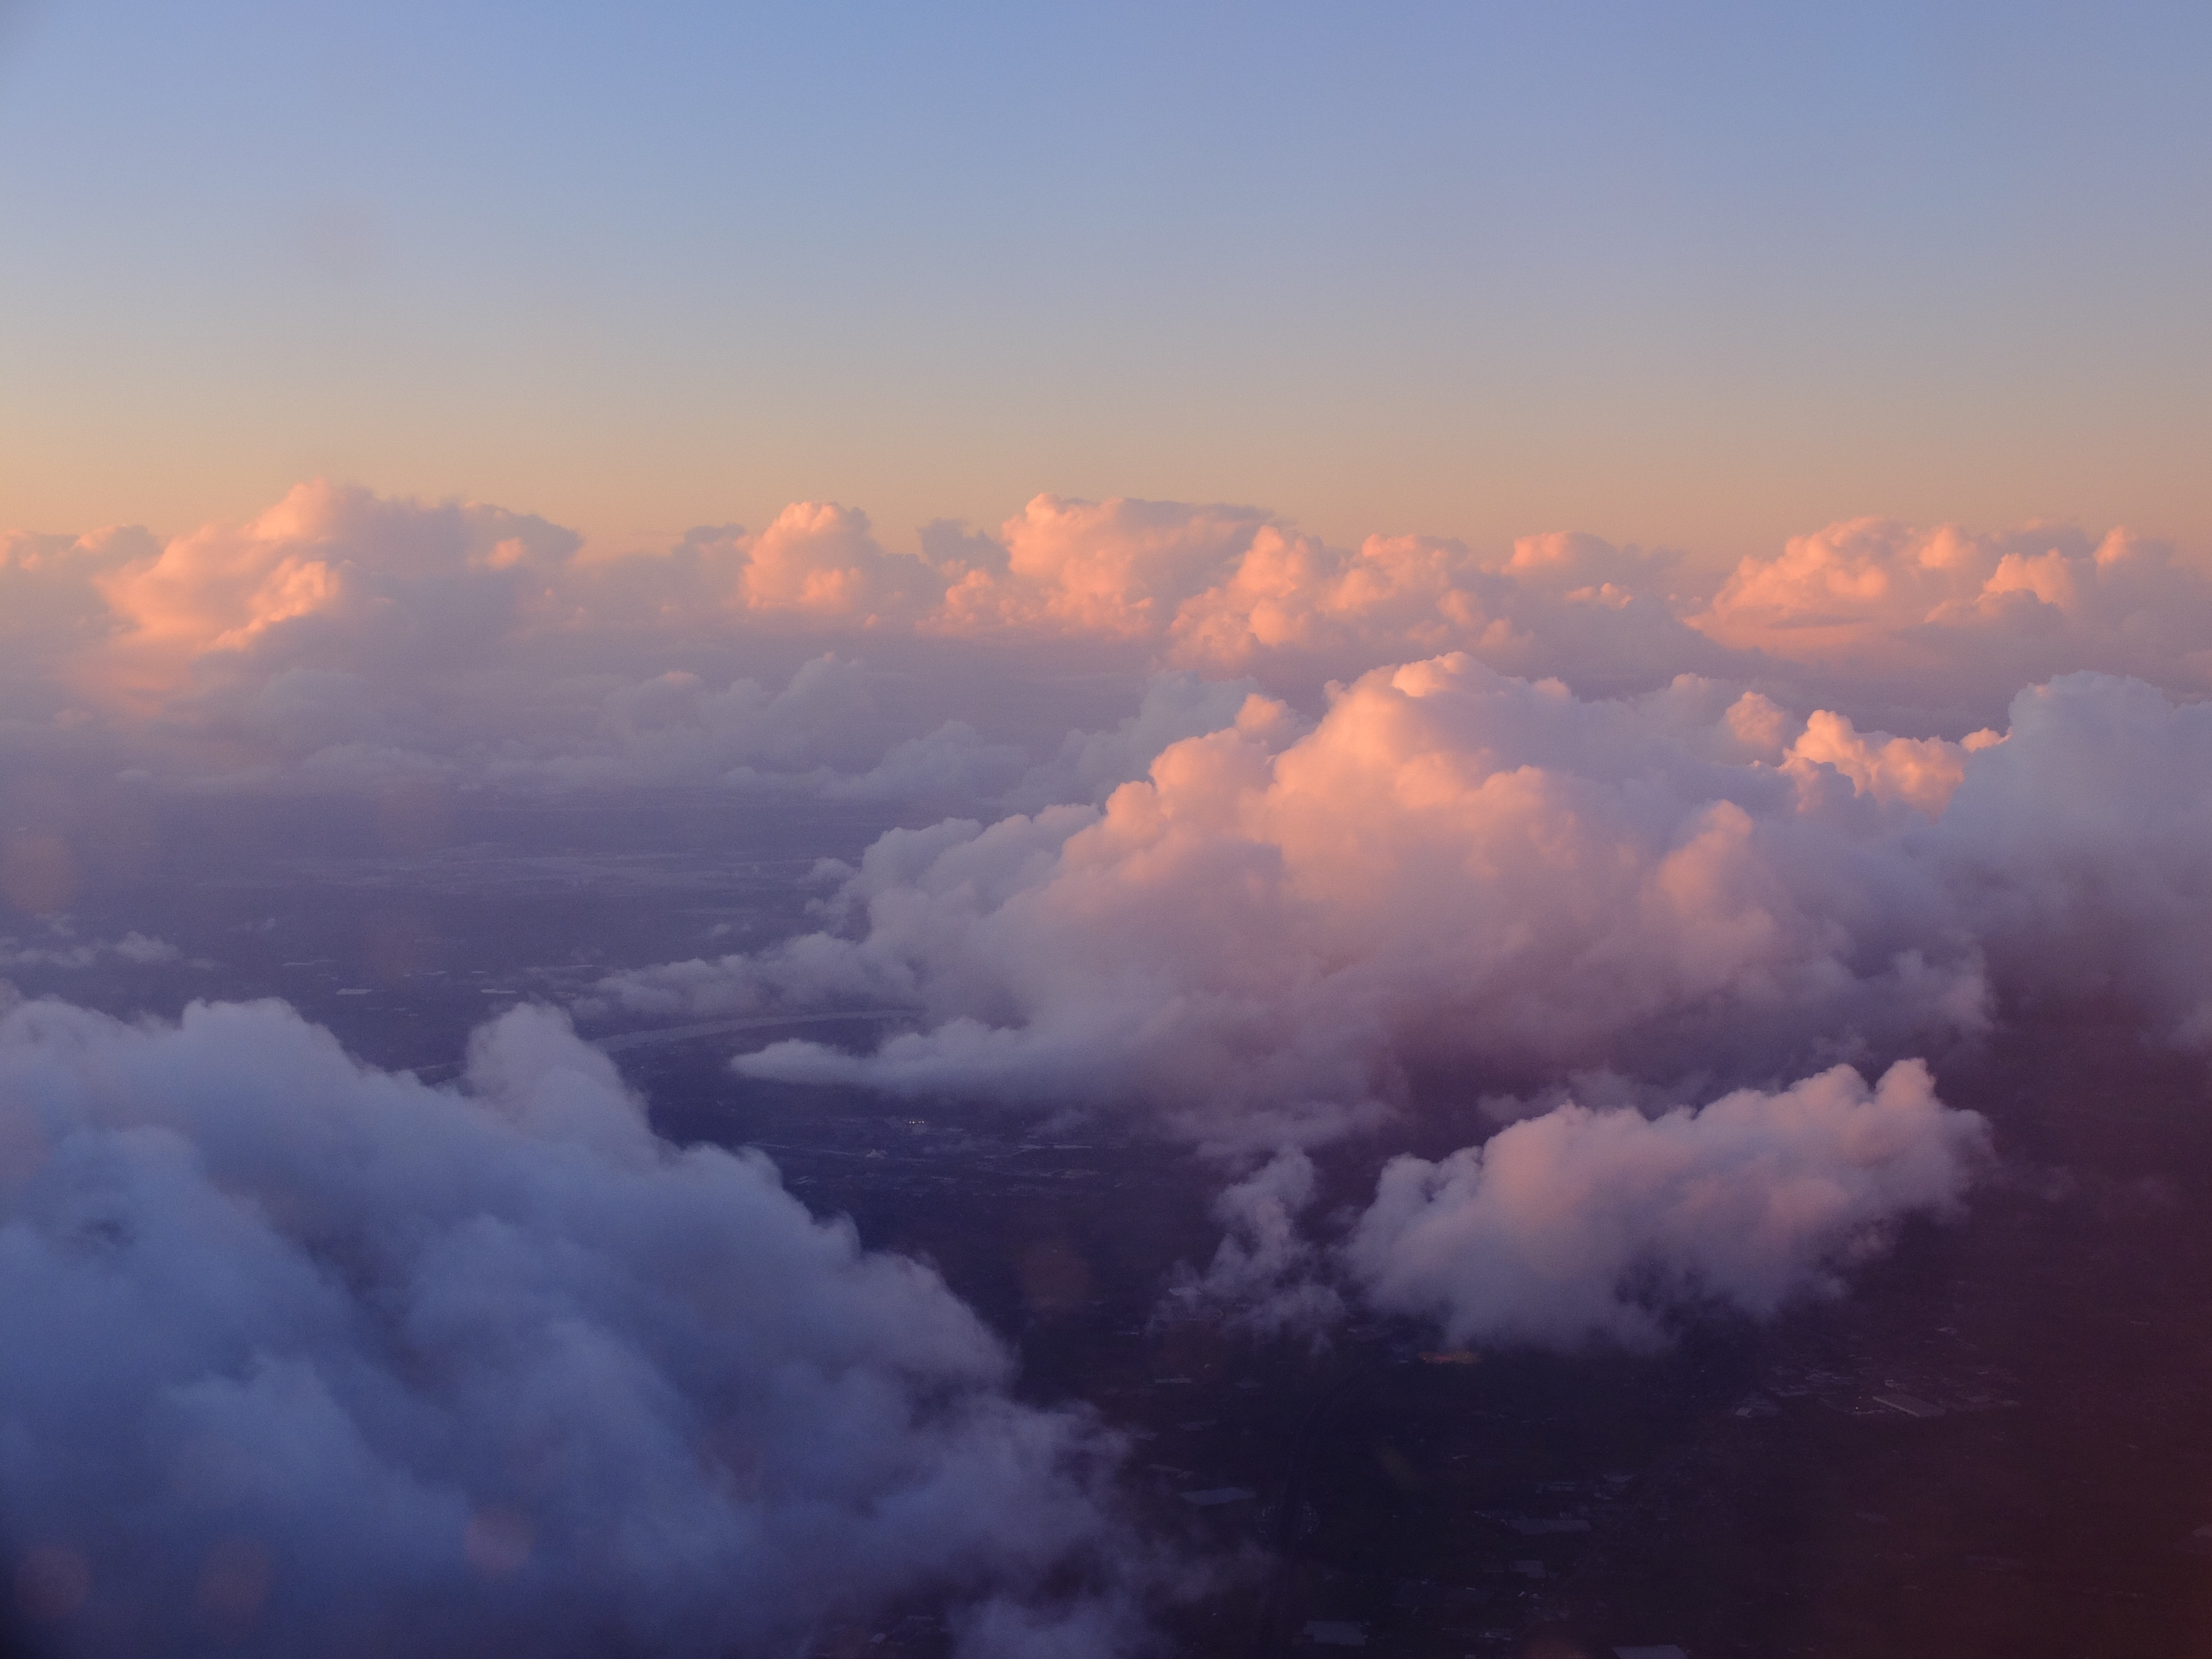
horizon, mountain, cloud, sky, sunrise, sunset, sunlight, morning, dawn, atmosphere, dusk, cumulus, afterglow, meteorological phenomenon, atmospheric phenomenon, atmosphere of earth, red sky at morning